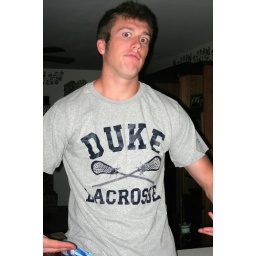
kevin offers to walk girls to their cars in this shirt. then invites them to off-campus parties in his apartment